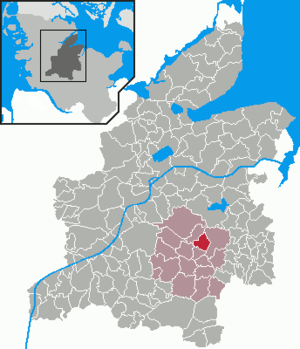
Warder (Kreis Rendsburg-Eckernförde)
Kort
Warder er en by og kommune i det nordlige Tyskland, beliggende i Amt Nortorfer Land i den sydøstlige del af Kreis Rendsborg-Egernførde. Kreis Rendsborg-Eckernförde ligger i den centrale del af delstaten Slesvig-Holsten.